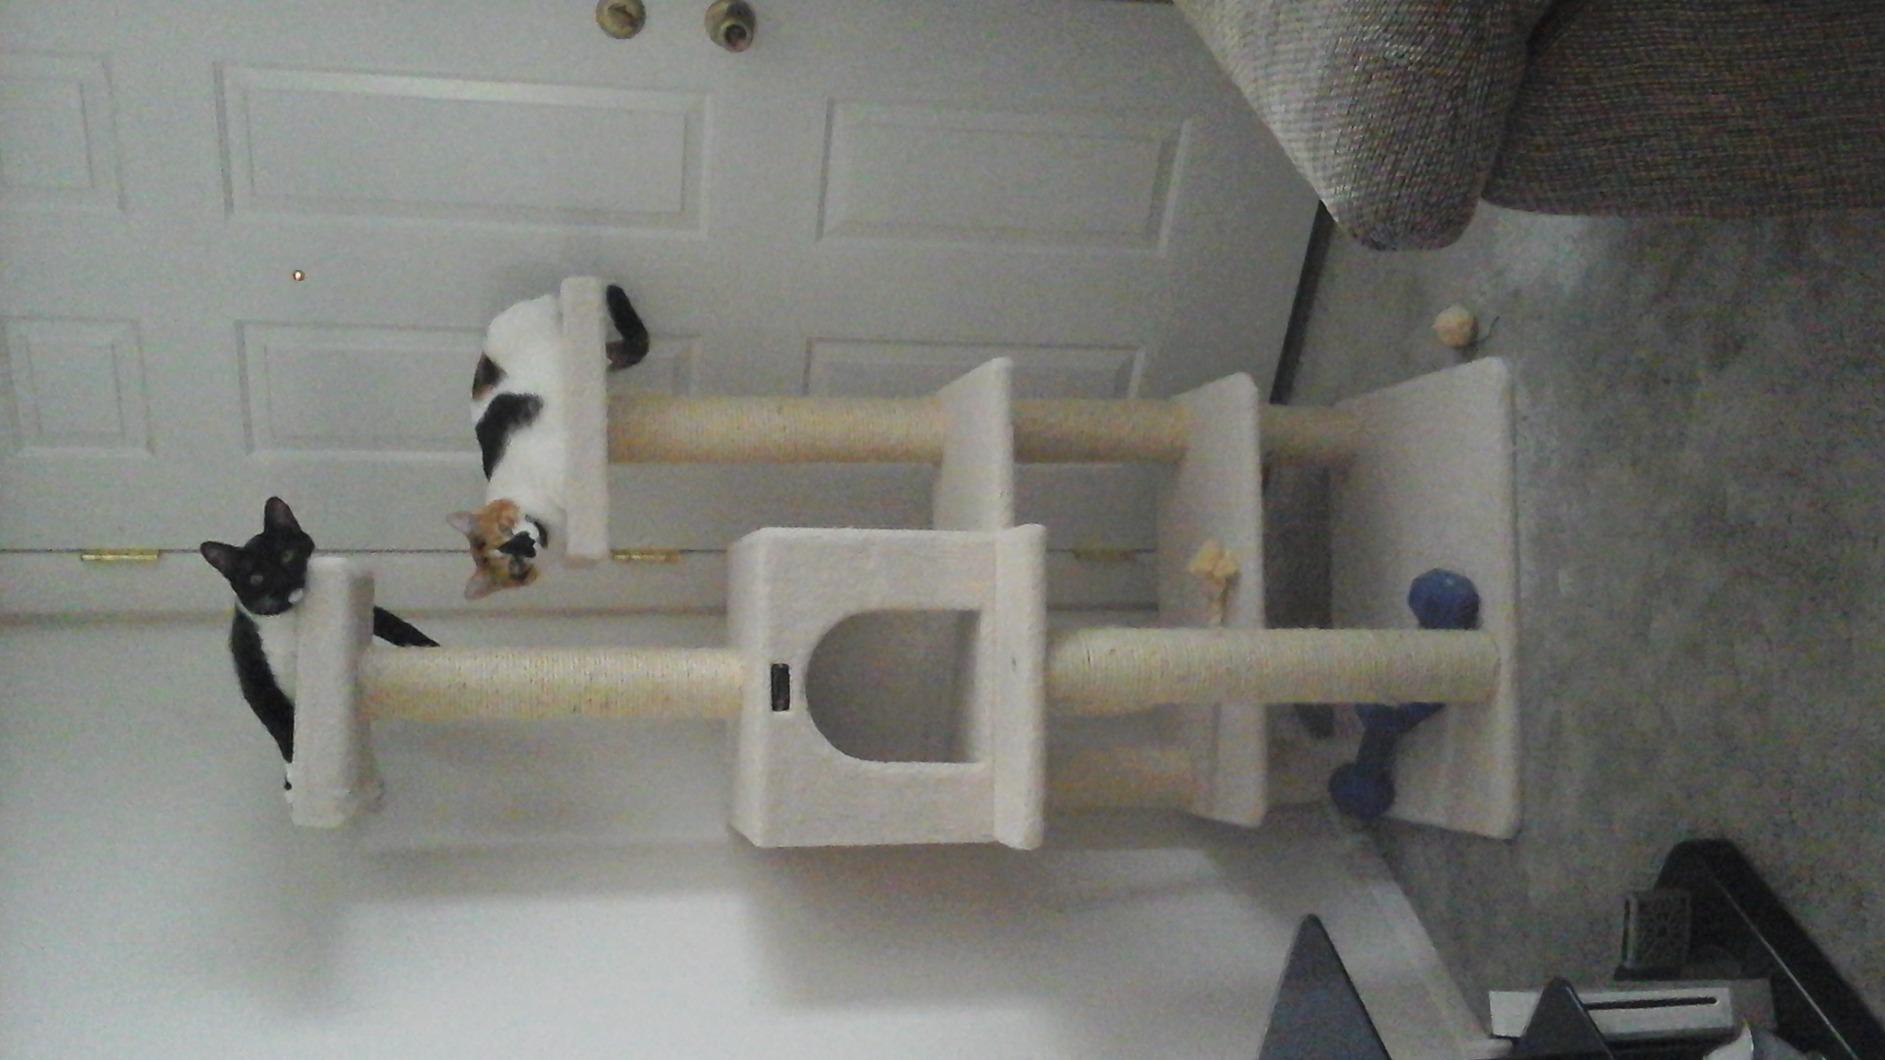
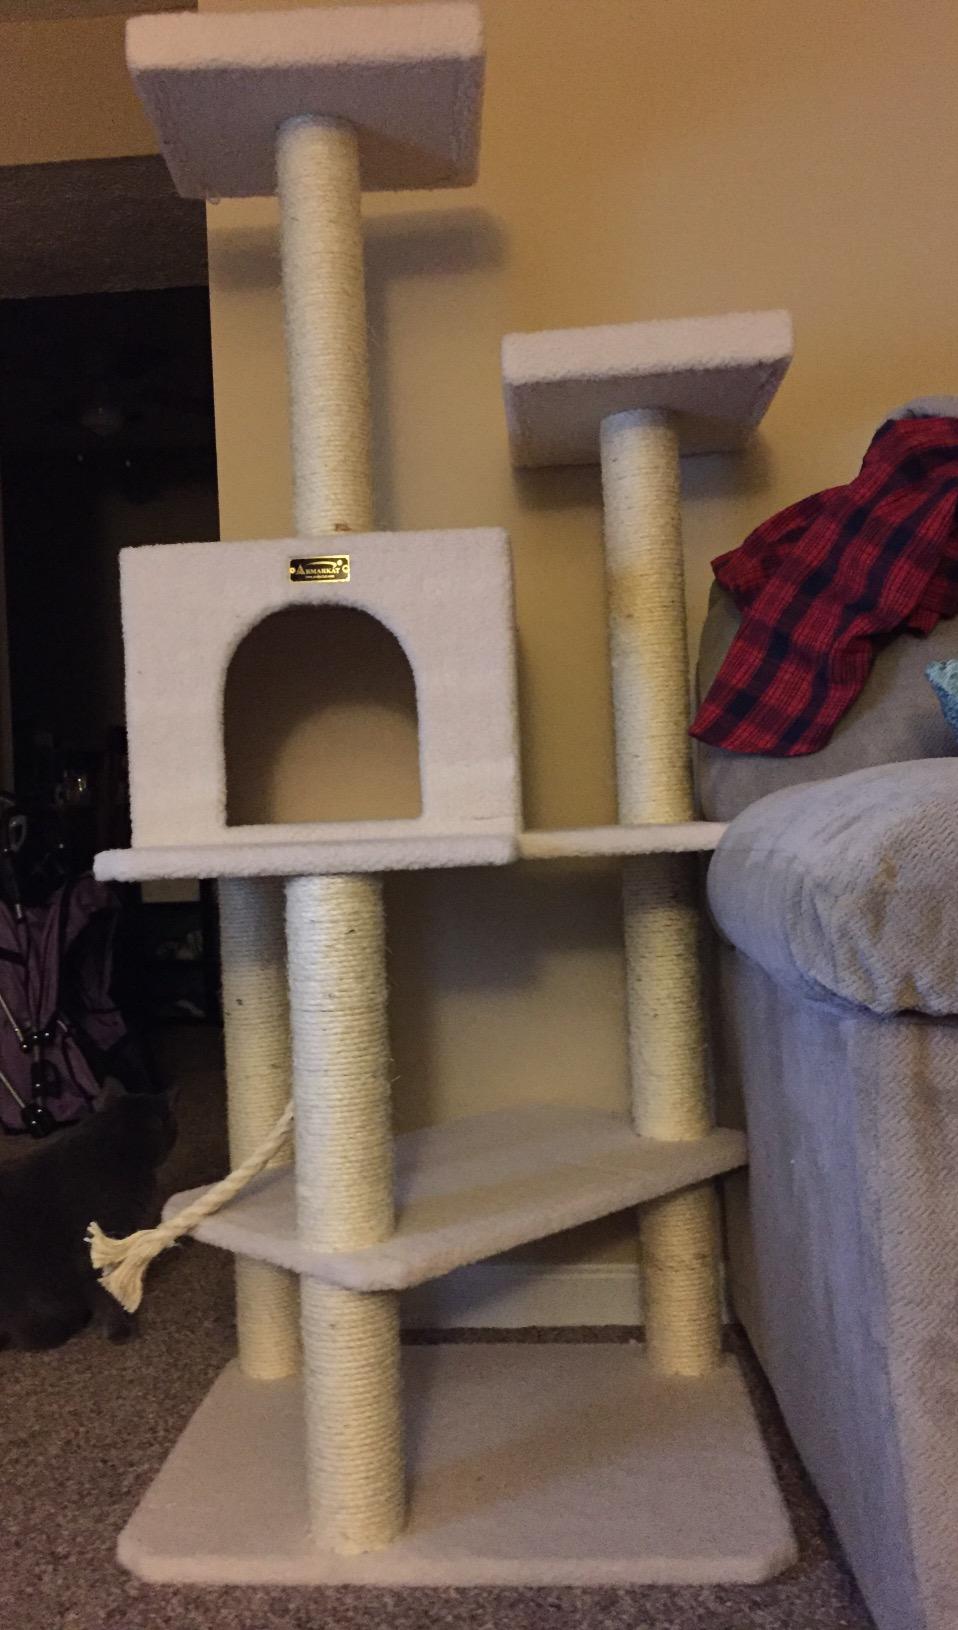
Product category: items_cat tree
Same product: yes